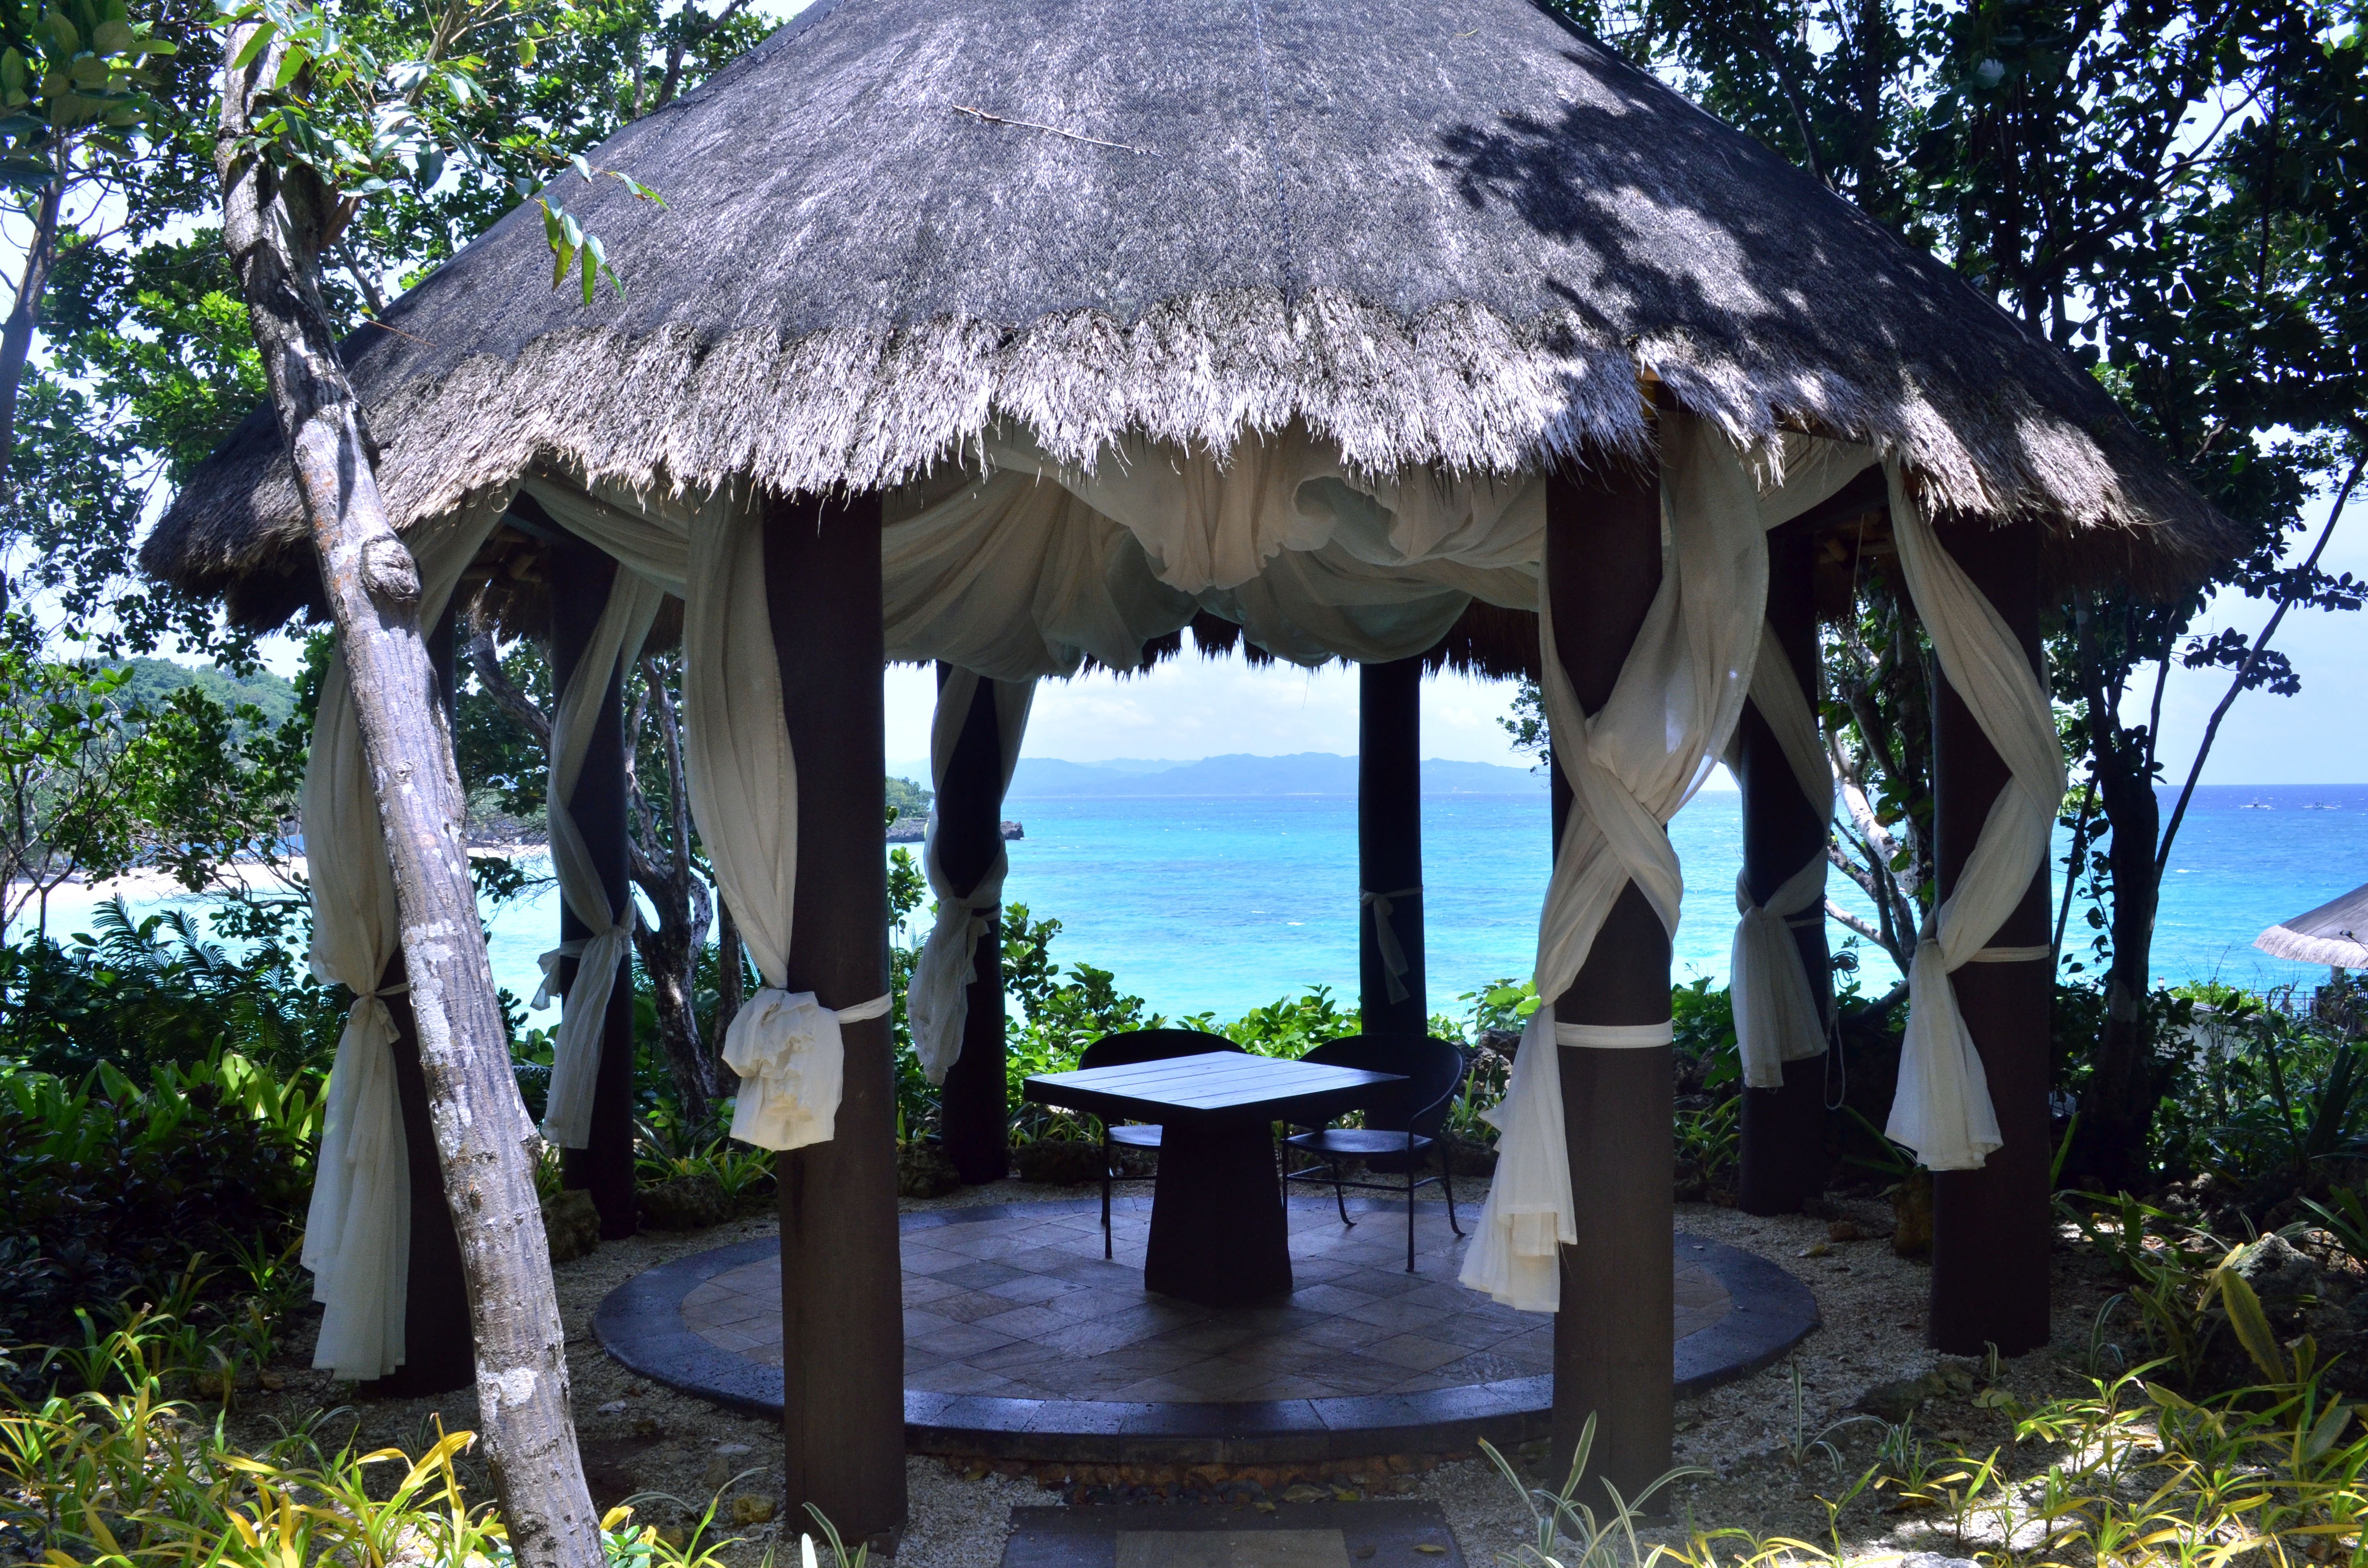
villa, flower, vacation, hut, jungle, romantic, gazebo, tourism, resort, estate, beach hut, view better cabin